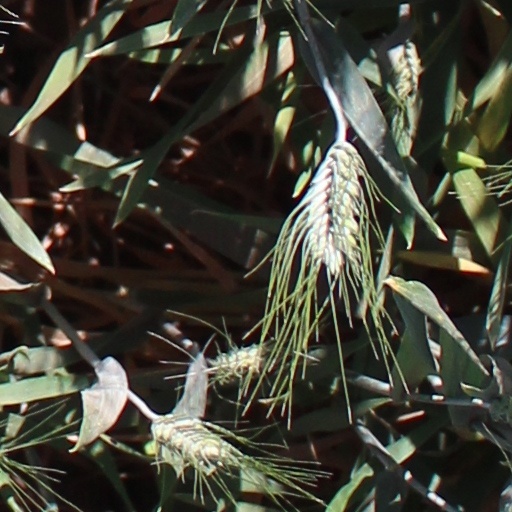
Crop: wheat